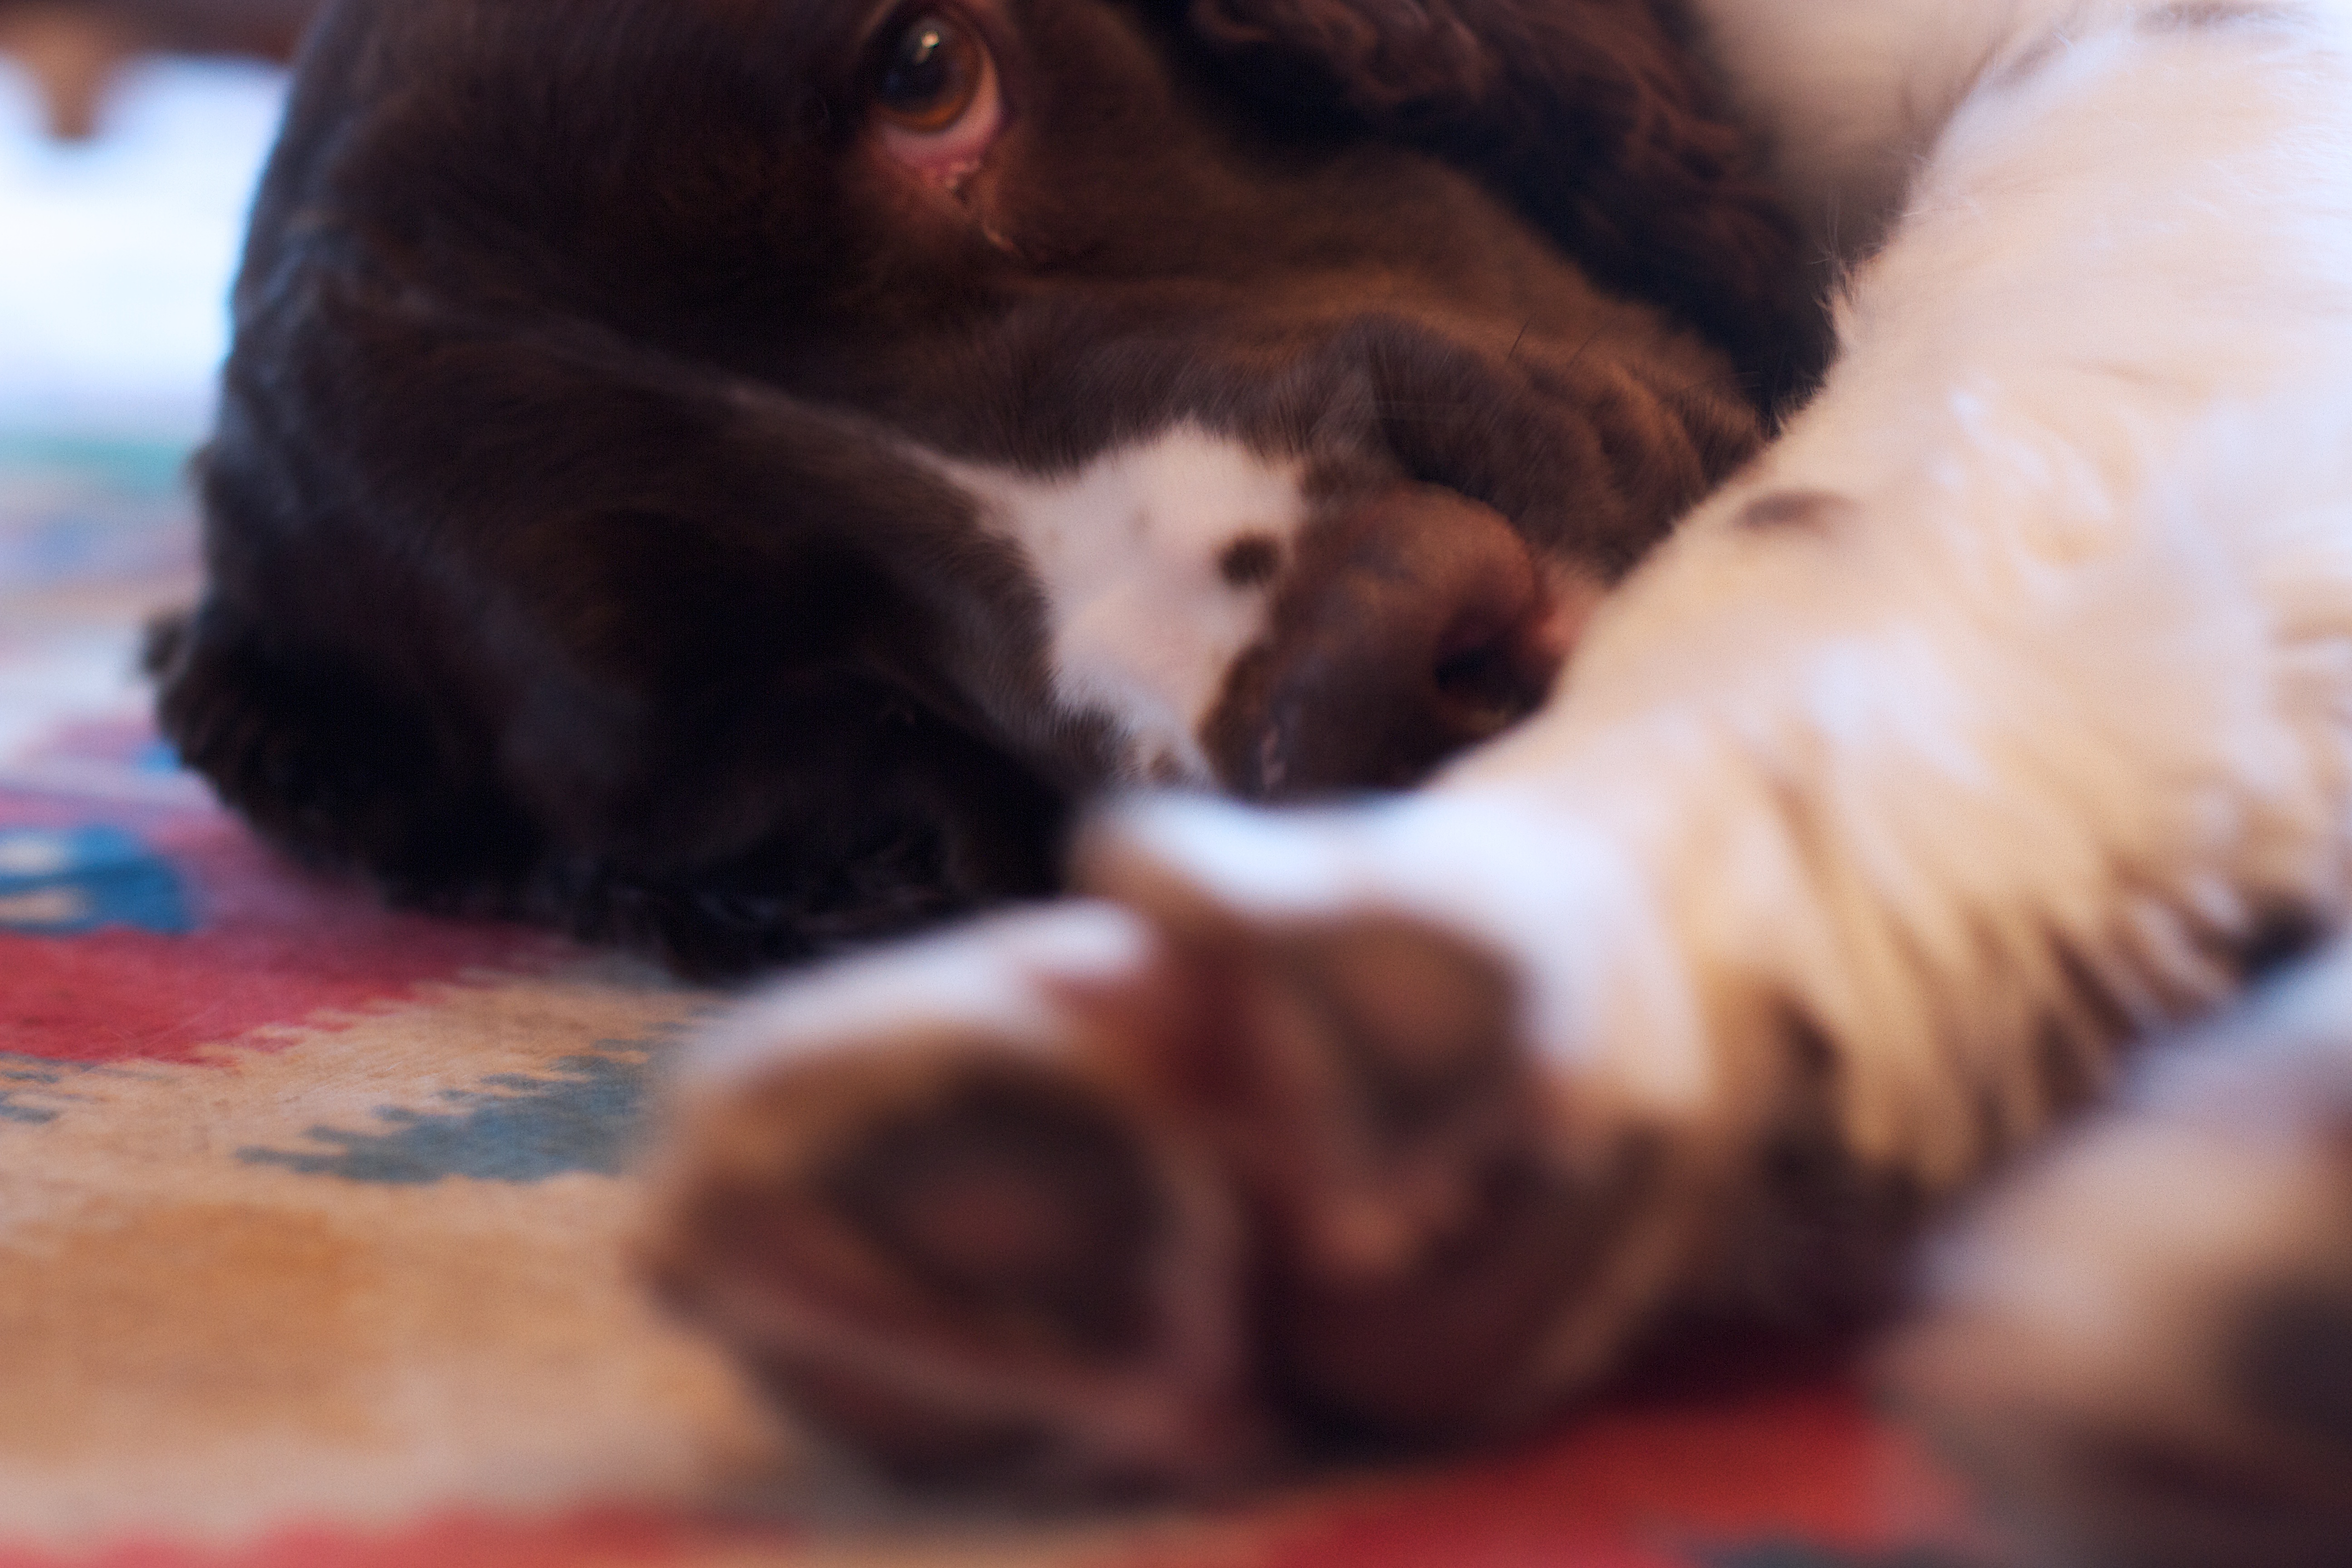
puppy, dog, mammal, close up, nose, eye, skin, vertebrate, dog like mammal